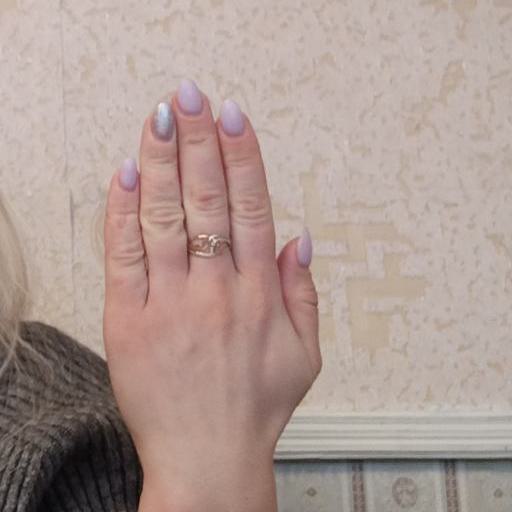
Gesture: stop_inverted